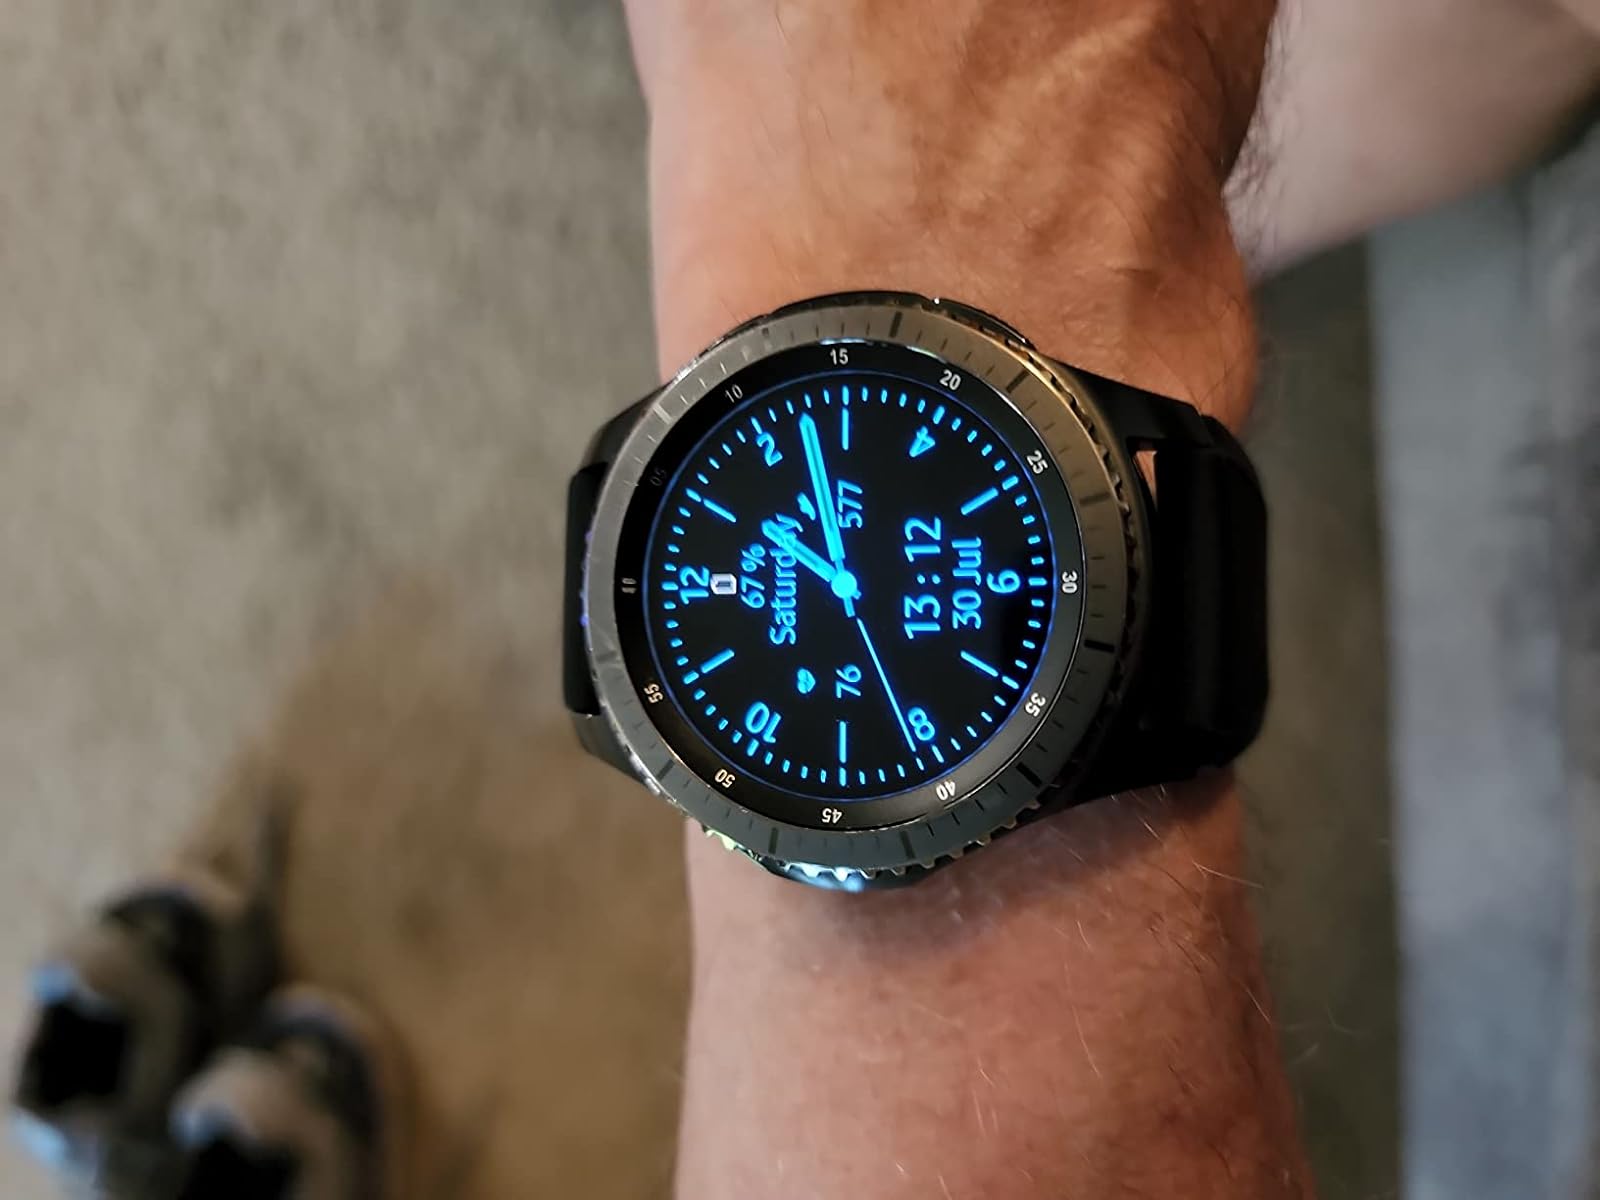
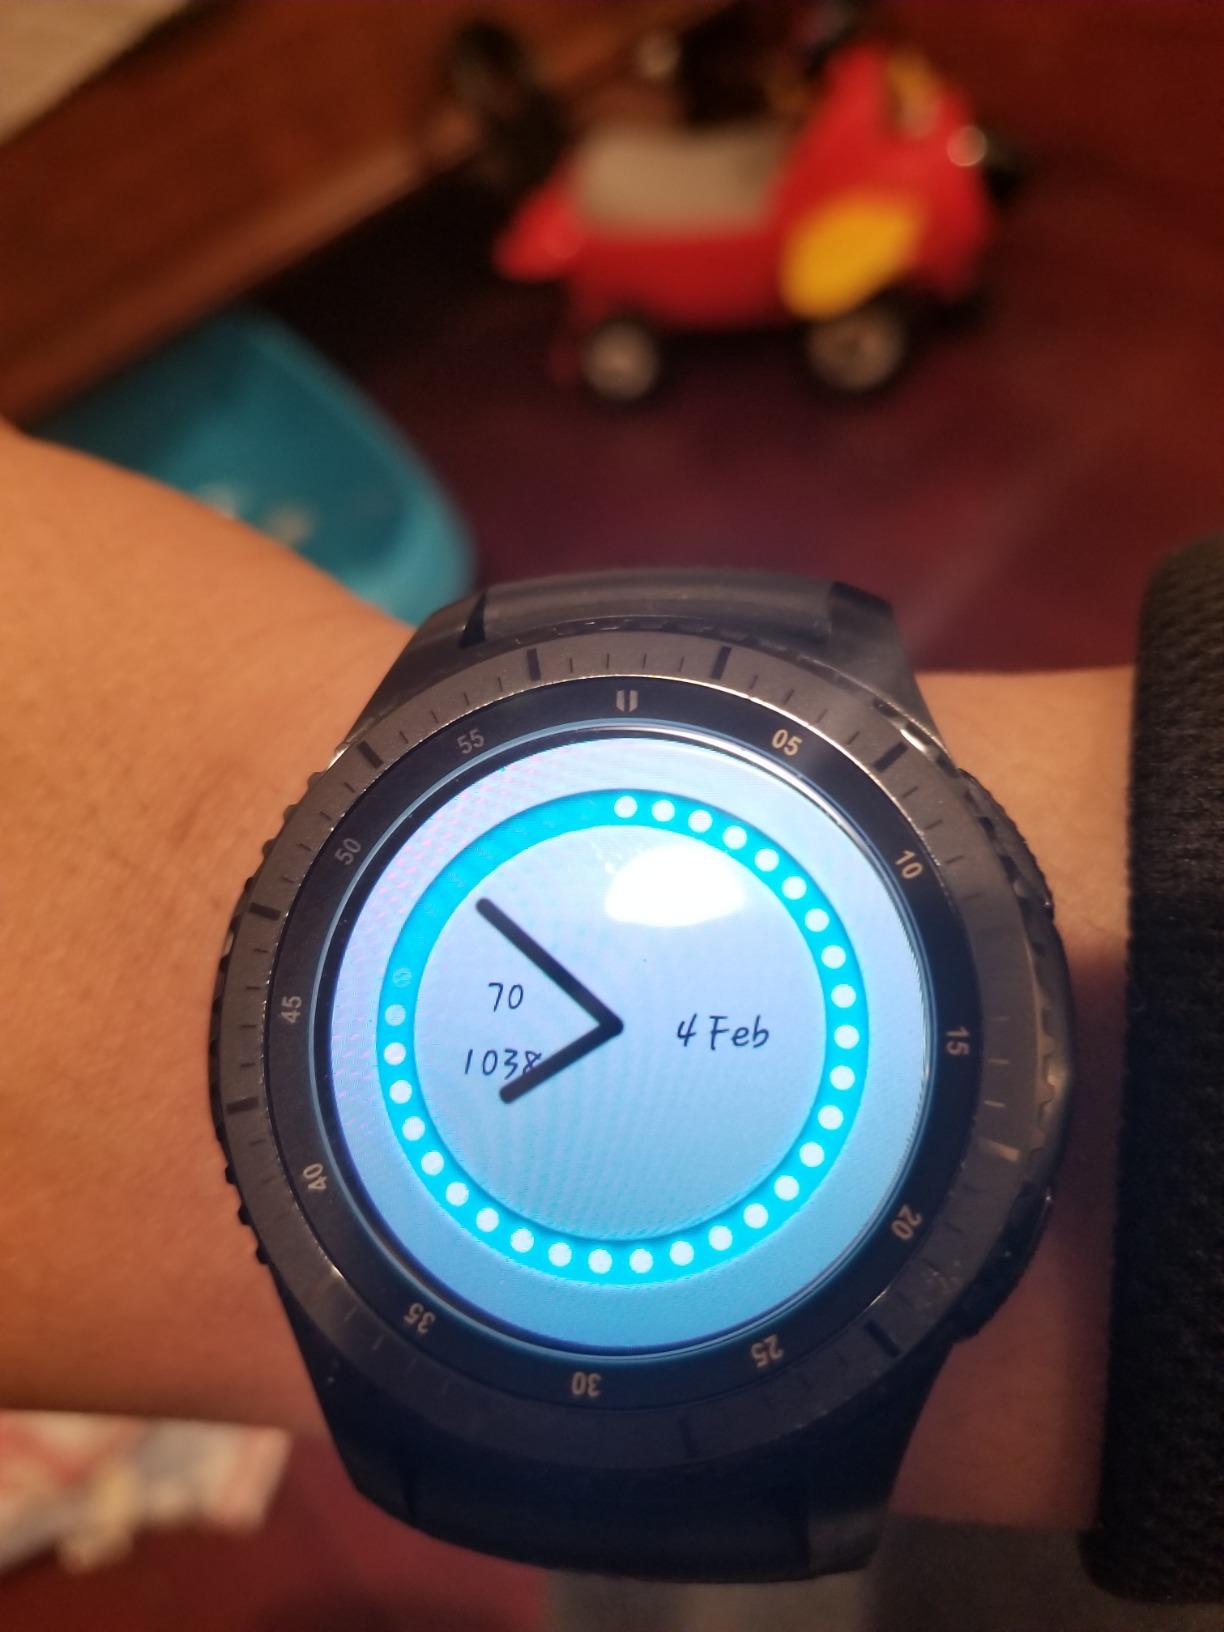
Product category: smartwatch
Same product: yes